Jukums Vācietis

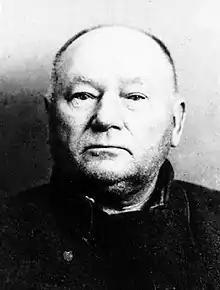
Photo of Vācietis after his arrest by the NKVD in 1937

On 29 November 1937, during the height of Stalin's Great Purge, Vācietis was arrested by the NKVD as a member of the alleged "Latvian Fascist Organization within the RKKA", and was executed on 28 July 1938. Vācietis was rehabilitated in 1957.